White Fang (1991 film)

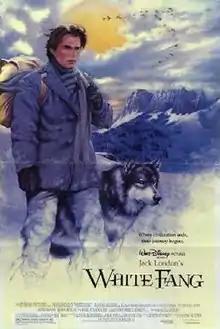
Theatrical release poster by Drew Struzan

White Fang is a 1991 American northern period adventure drama film directed by Randal Kleiser, and starring Ethan Hawke, Klaus Maria Brandauer, and Seymour Cassel. Based on Jack London's novel of the same name, the film tells the story of the friendship between a young Klondike gold prospector and a wolfdog. White Fang is portrayed by a wolfdog, Jed, who also appeared in "The Thing" (1982) and "The Journey of Natty Gann" (1985). The film was released on January 18, 1991, by Buena Vista Pictures. A sequel to the film, "", was released in 1994.